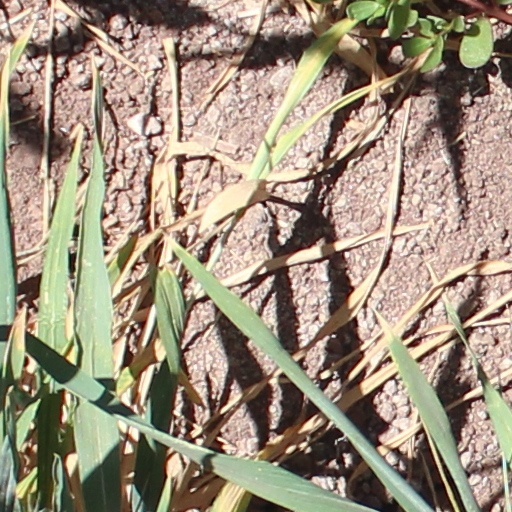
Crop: wheat